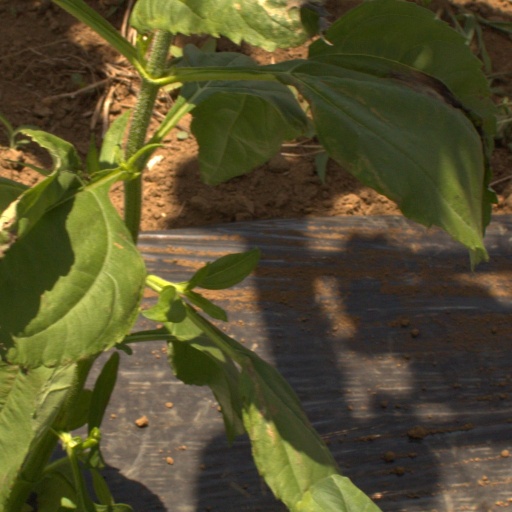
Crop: Jerusalem artichoke